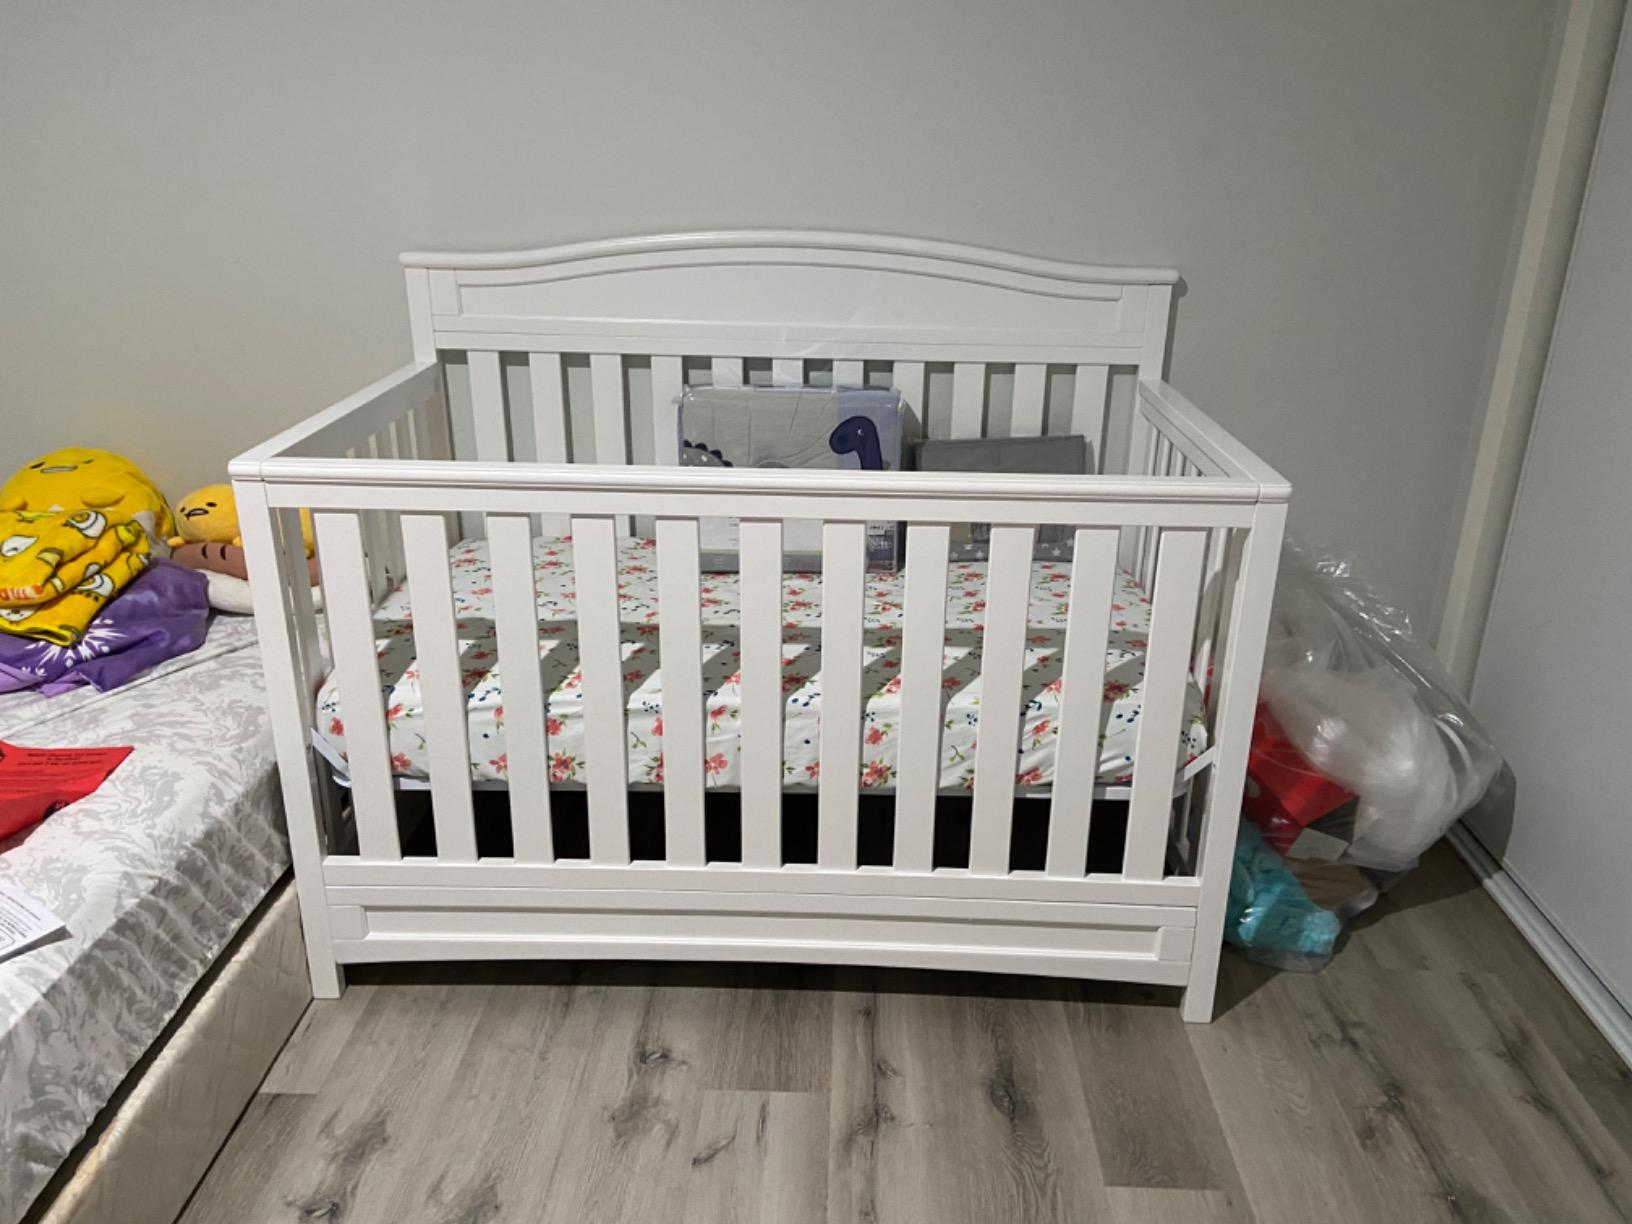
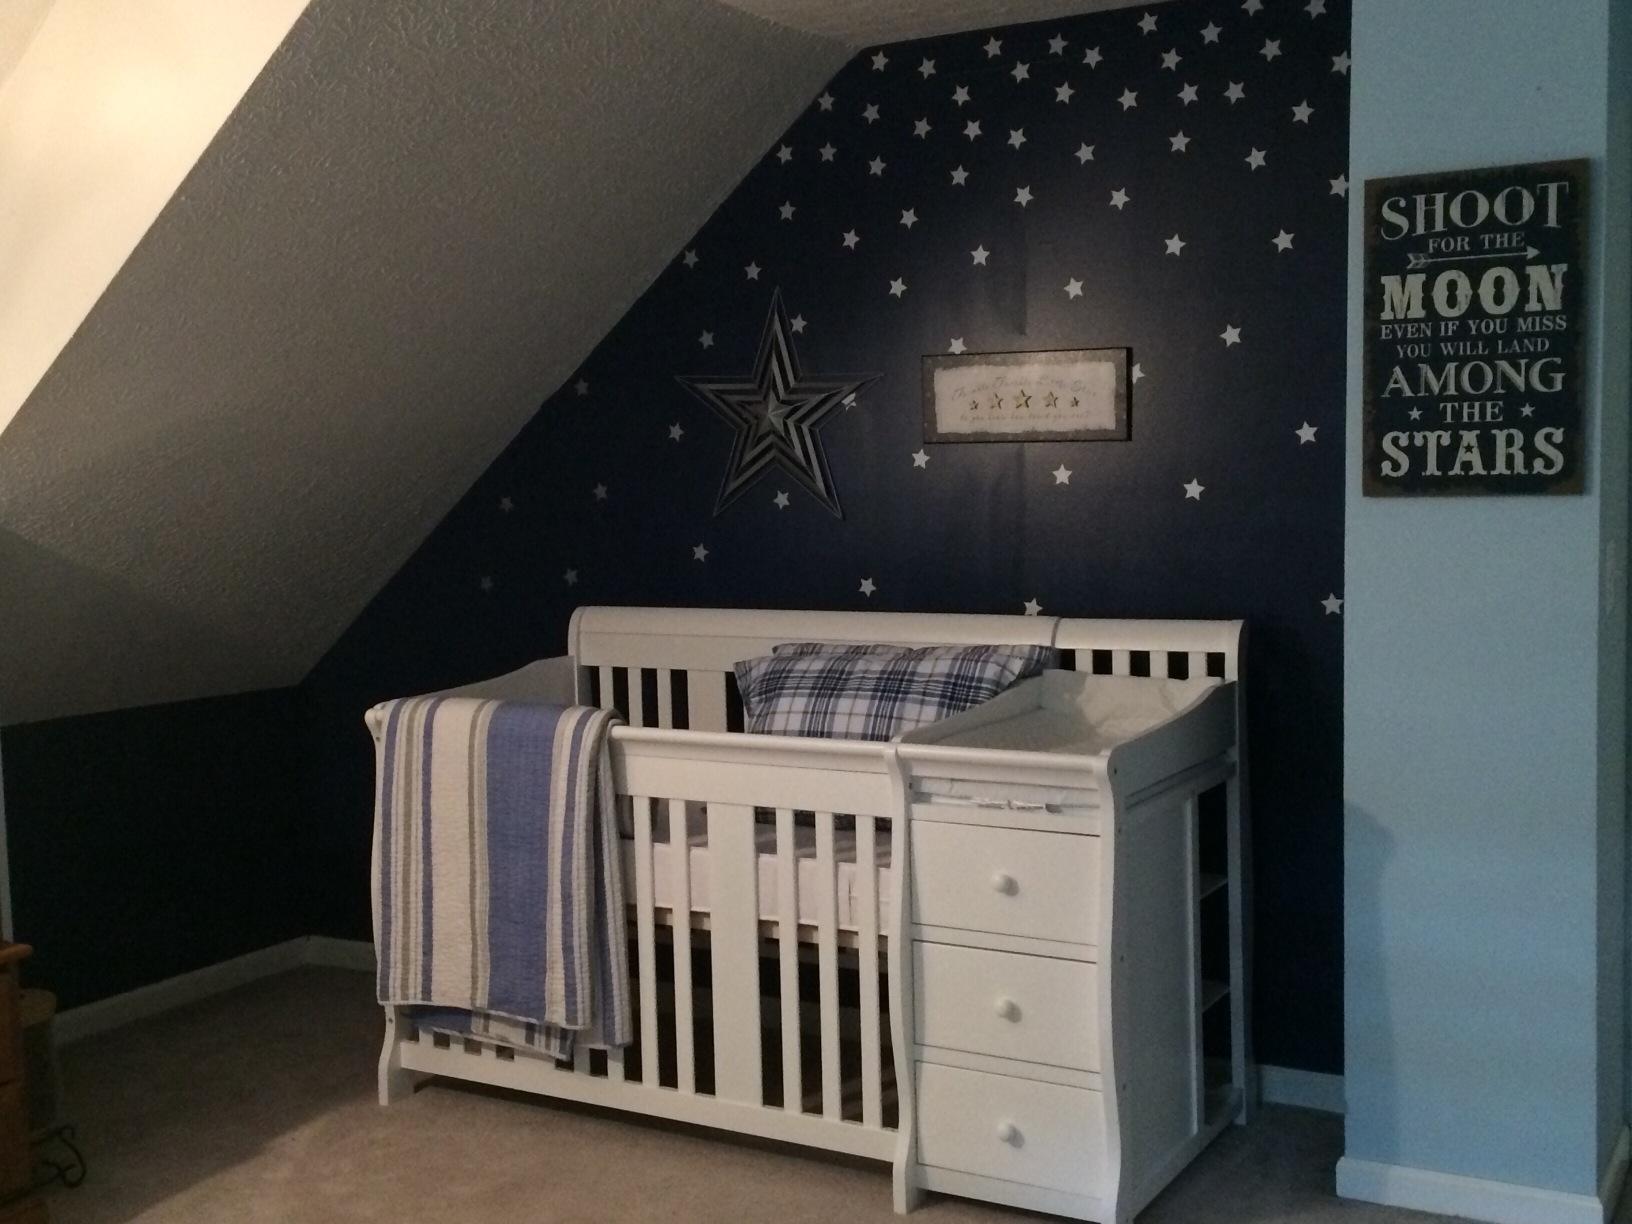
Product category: products_crib
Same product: no